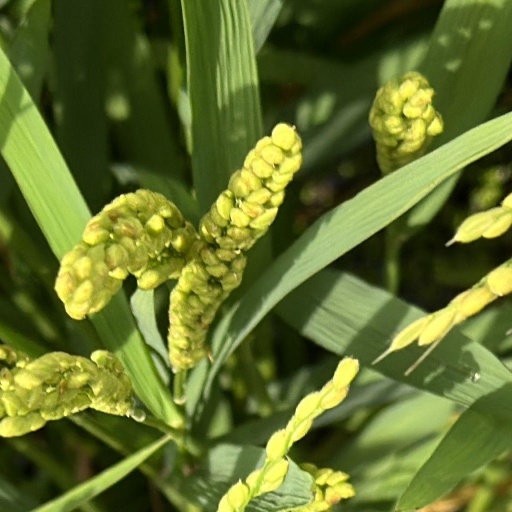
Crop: rice